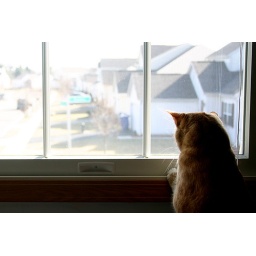
03.02.09. After I took this, I put a chair in front of the window so he could look out easier.